Battle of Pea Ridge

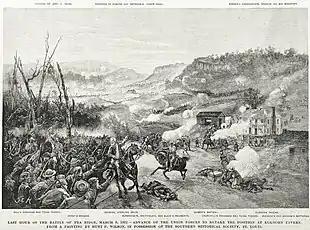
The last hour of the battle

Davis ordered a cavalry battalion to charge, but this effort was easily routed by the Southern infantry. When Col. Thomas Pattison's brigade arrived, Davis sent them up a forest trail to envelop Hébert's open left flank. Untroubled by the inert Confederate units on Foster's Farm, Osterhaus was able to "box in" Hébert's right flank. After very hard fighting in dense woods, the Confederates, pressed from three sides, were driven back to the Ford Road. In the smoky confusion, Hébert and a small party, having become separated from the rest of the left wing, blundered through a gap in the Federal lines and got lost in the woods. Later that day, a Federal cavalry unit captured Hébert and his group.